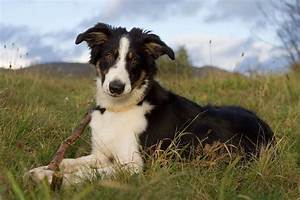
Label: dog